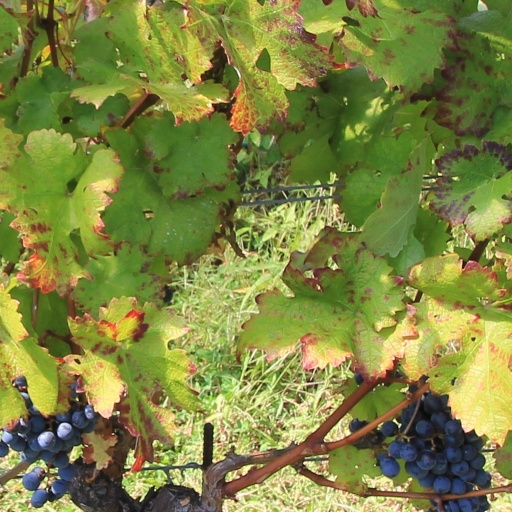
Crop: grape